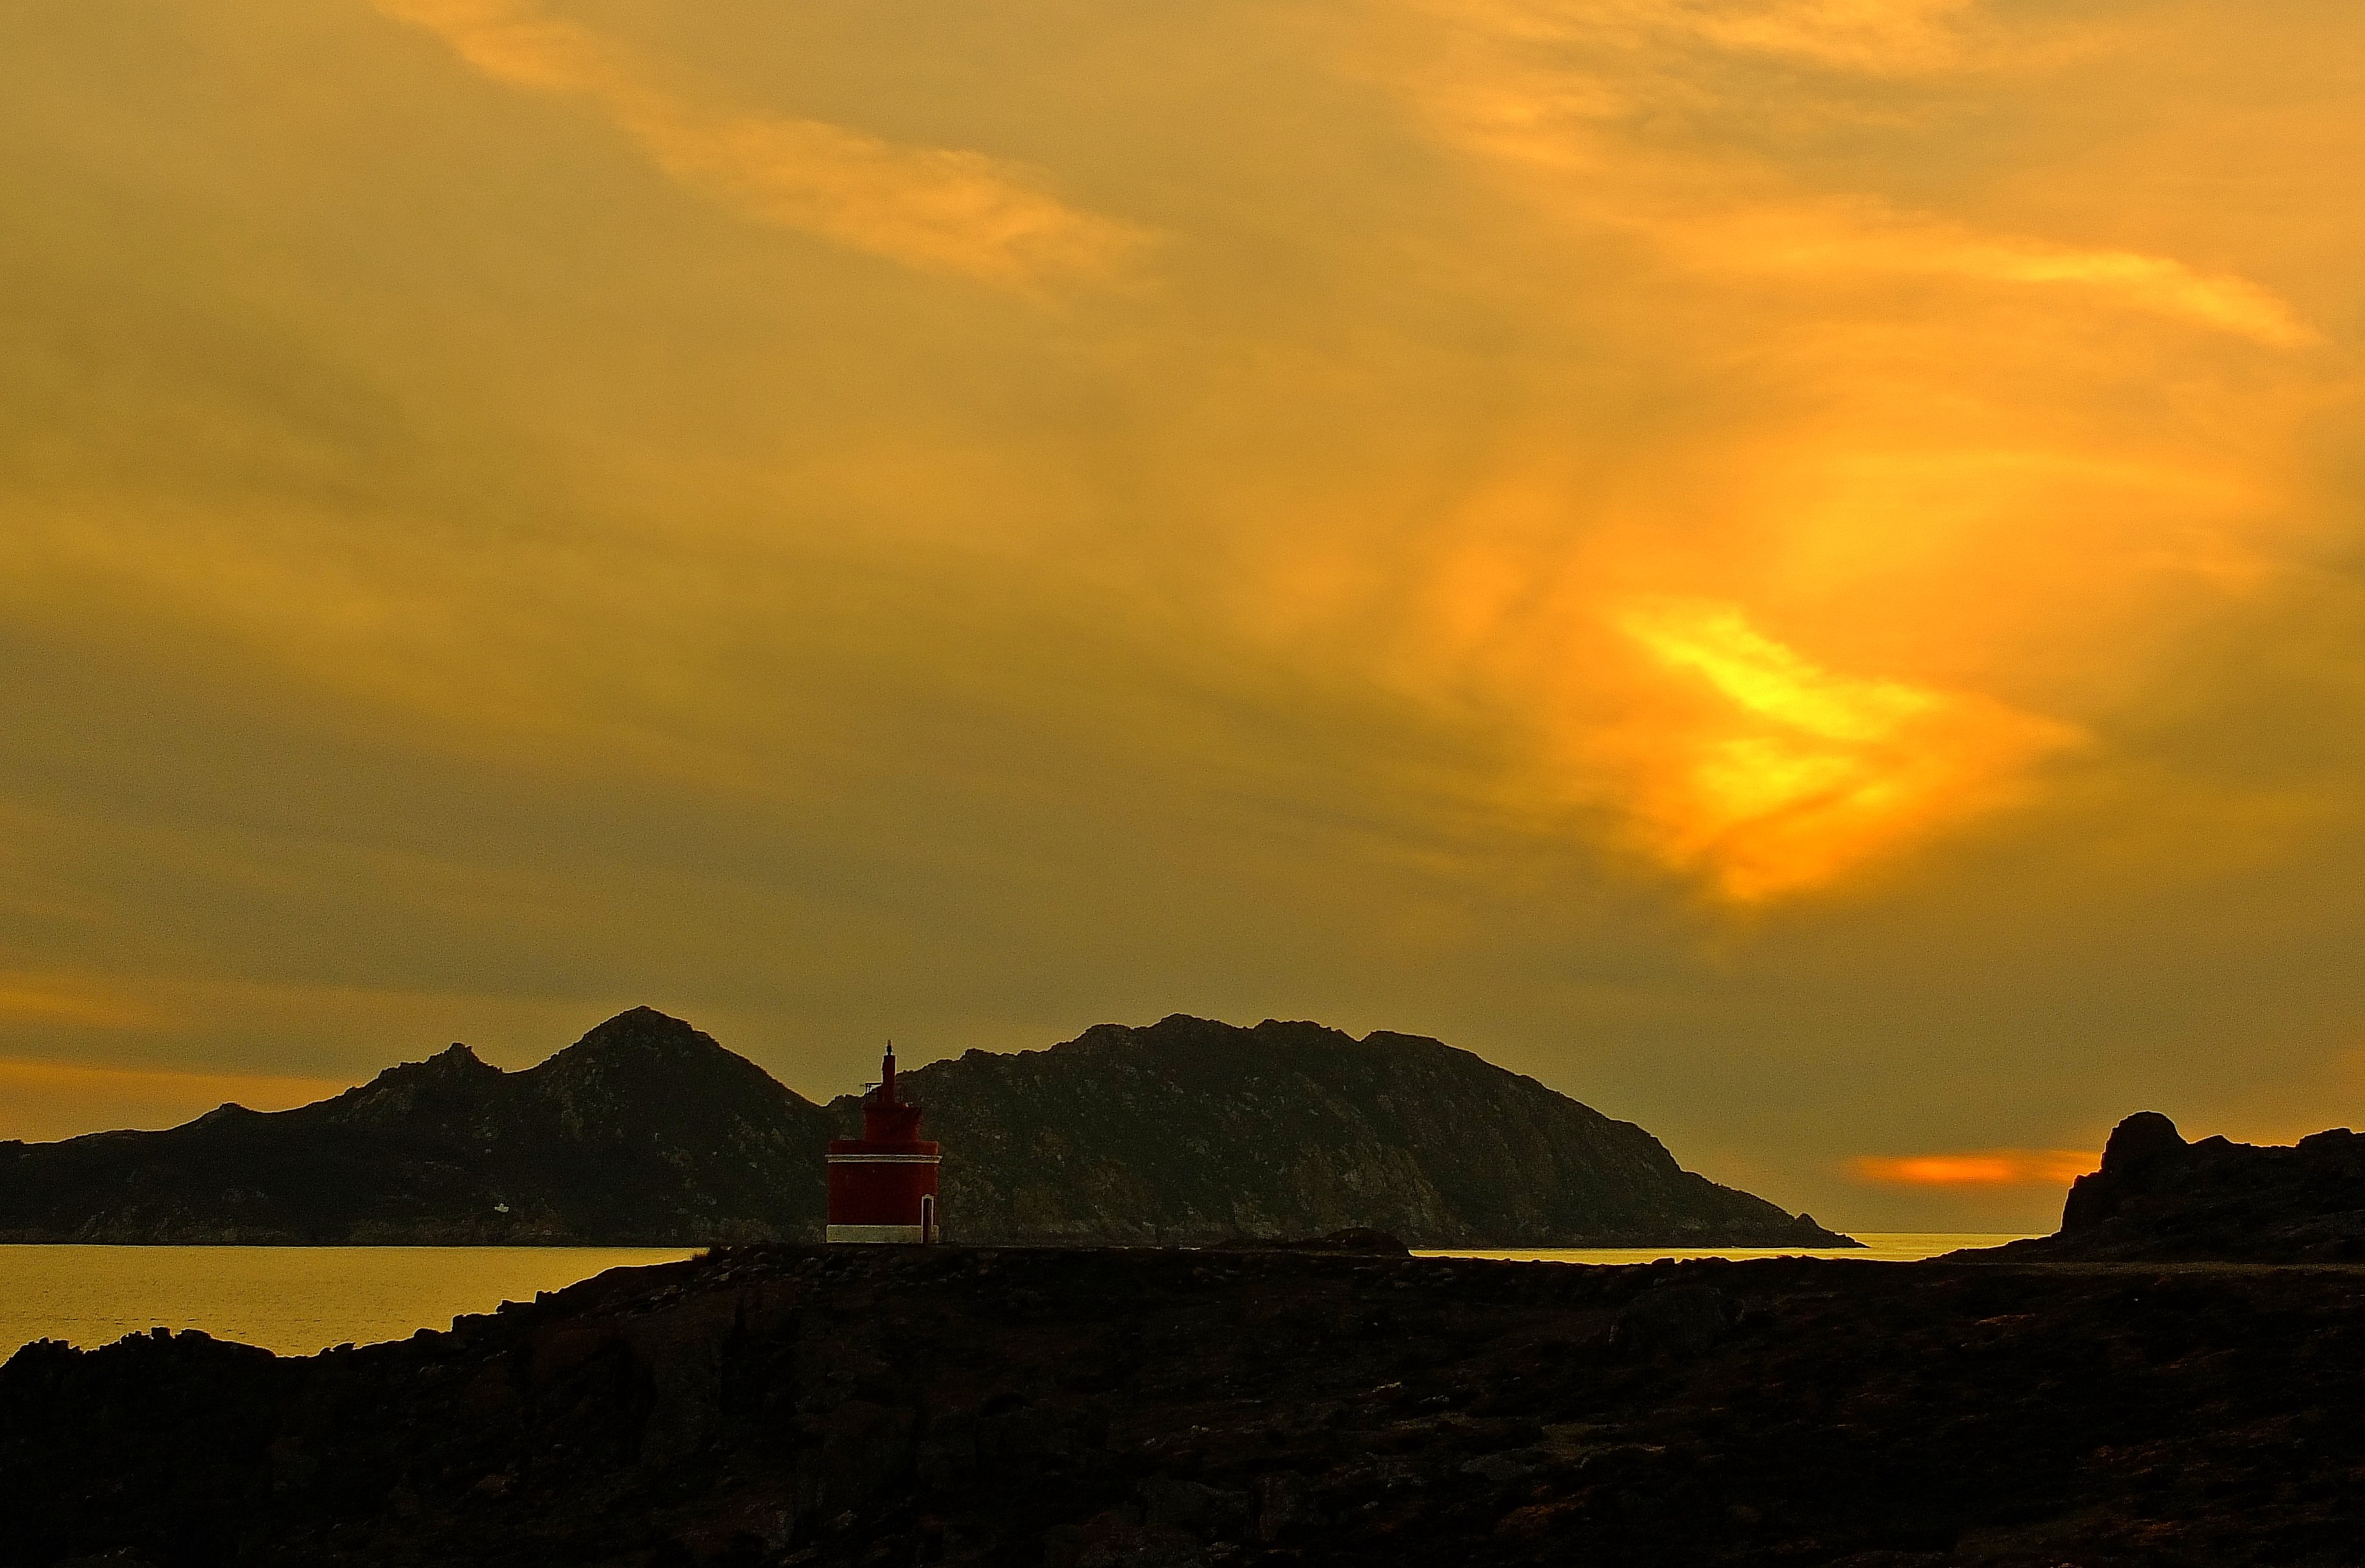
sea, coast, ocean, horizon, mountain, cloud, sky, sun, sunrise, sunset, sunlight, morning, hill, dawn, dusk, evening, galicia, espana, gphoto, vigo, afterglow, vigogaliciaespa a, meteorological phenomenon, atmospheric phenomenon, red sky at morning